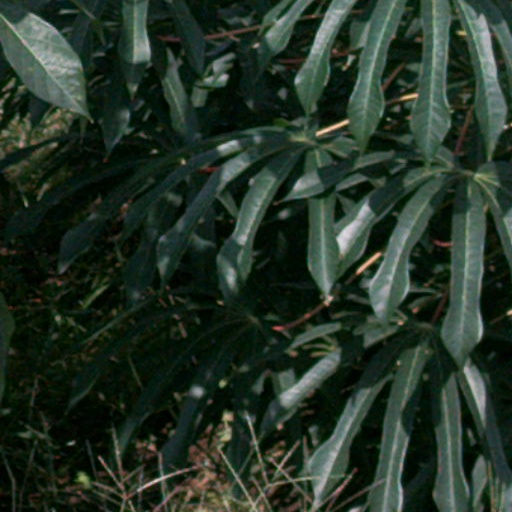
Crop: cassava